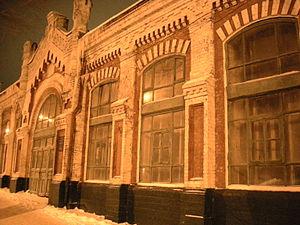
Oulianovsk est une ville de Russie et la capitale administrative de l'oblast d'Oulianovsk. Elle s'appela Simbirsk jusqu'en 1924, mais fut rebaptisée en l'honneur de Lénine à sa mort, ce dernier y étant né. Sa population s'élevait à 626 540 habitants en 2018.